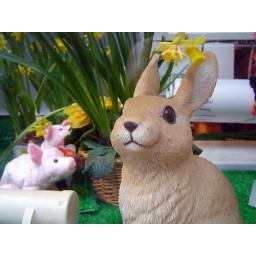
Happy rabbit in the window of the flower shop